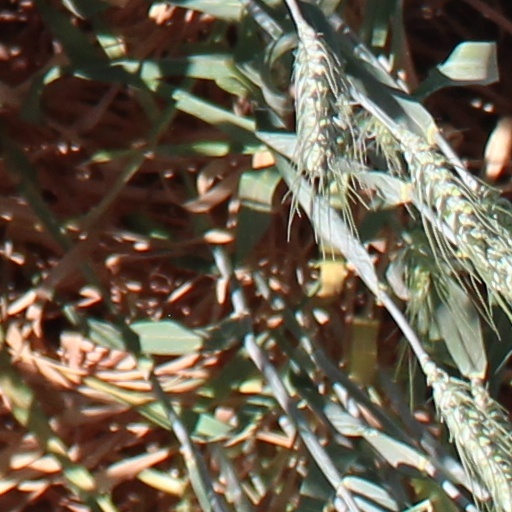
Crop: wheat